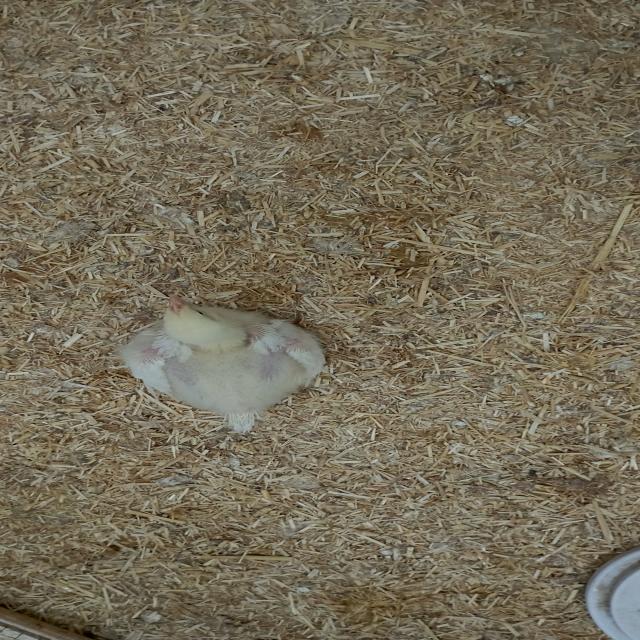
Weight: 381 g